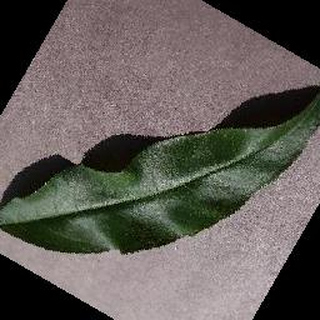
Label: healthy_peach